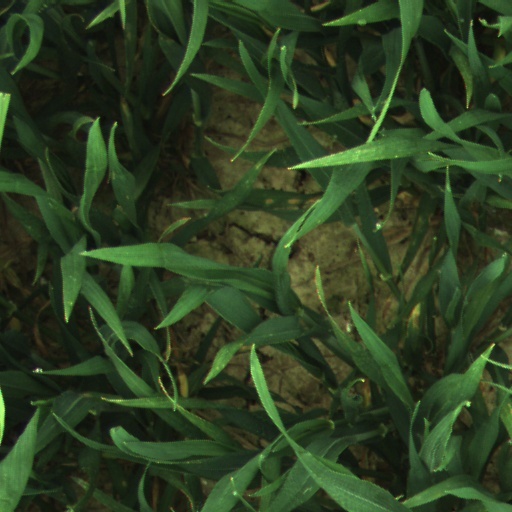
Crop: wheat